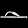
Label: Sandal